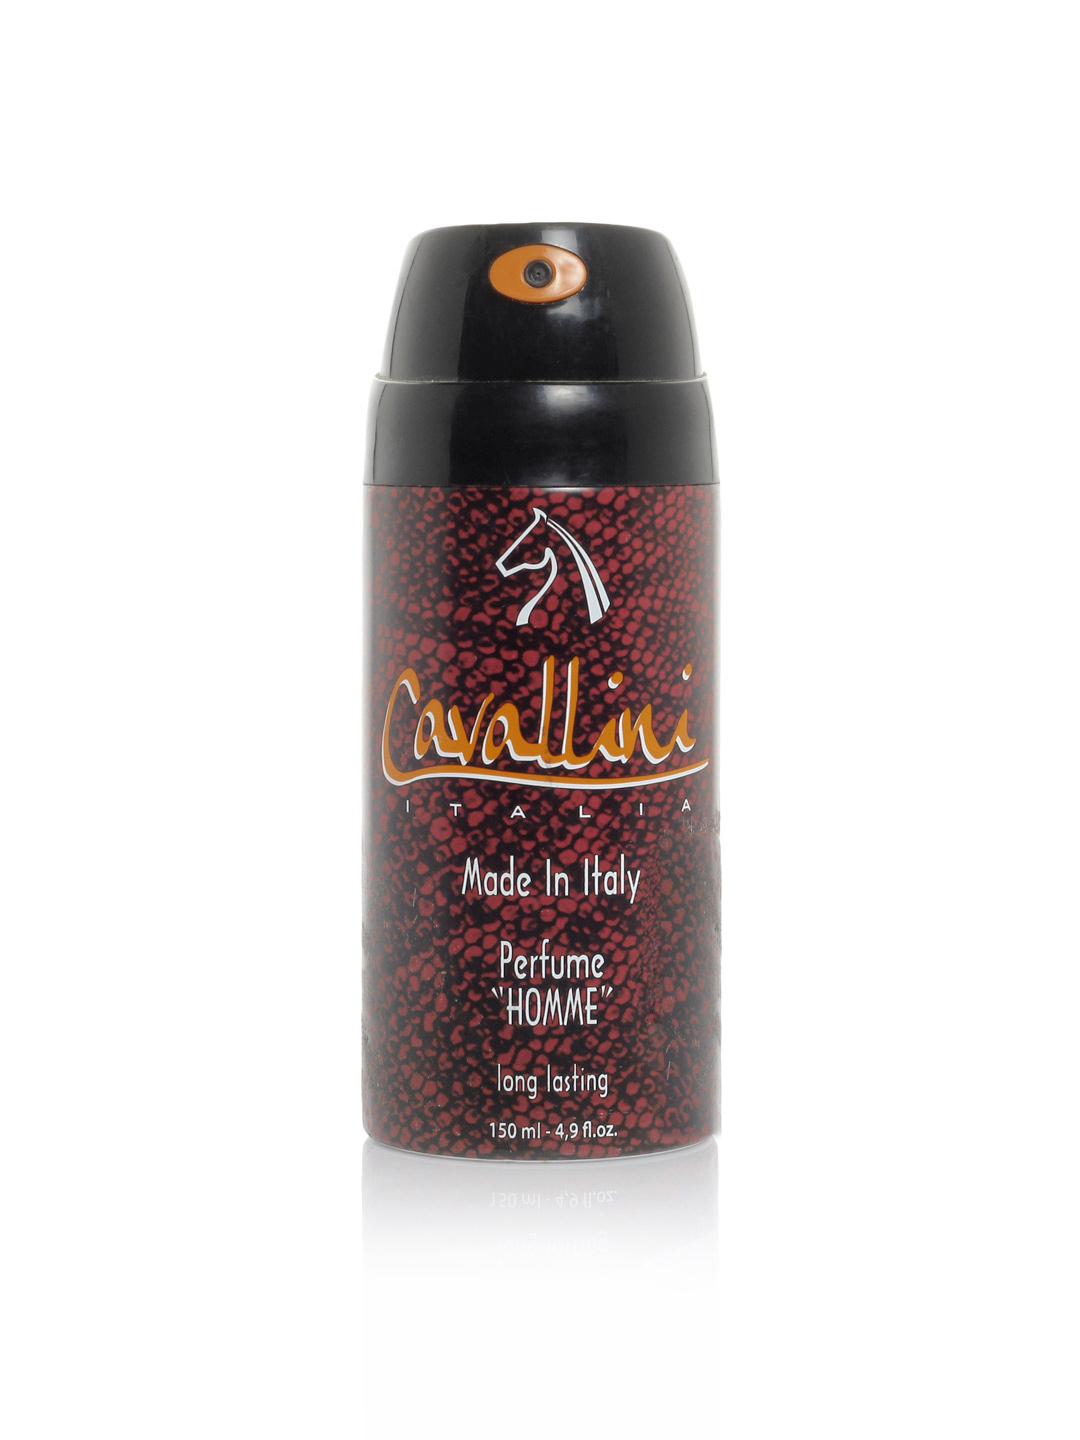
Cavallini Men Deo
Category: Personal Care / Fragrance / Deodorant
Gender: Men
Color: Red
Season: Spring 2017
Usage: Casual